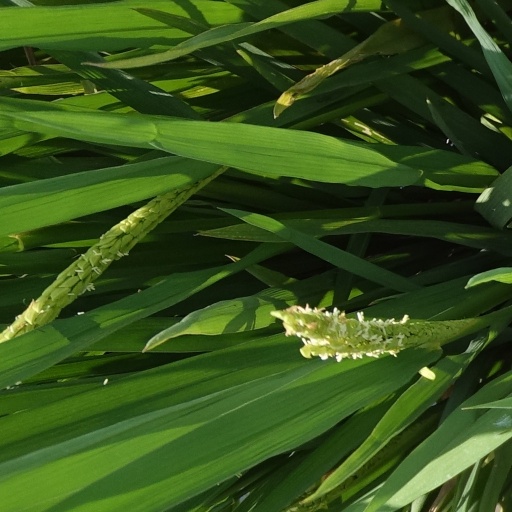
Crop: rice